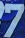
Number: 7